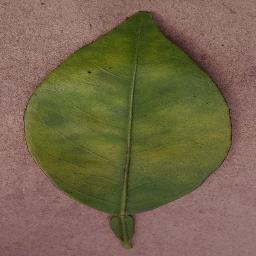
Label: Orange___Haunglongbing_(Citrus_greening)